Eugen Rosenstock-Huessy

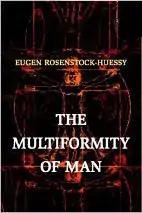
Book cover for "Multiformity of Man"

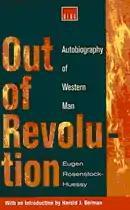
Book cover for "Out of Revolution"

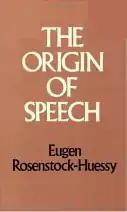
Book cover for "The Origin of Speech"

Rosenstock-Huessy published "Out of Revolution: Autobiography of Western Man" in 1938, an English-language revision of his earlier book on revolutions. Together with George Allen Morgan, he published "The Christian Future or the Modern Mind Outrun" in 1946. In "Out of Revolution", Rosenstock-Huessy wrote: